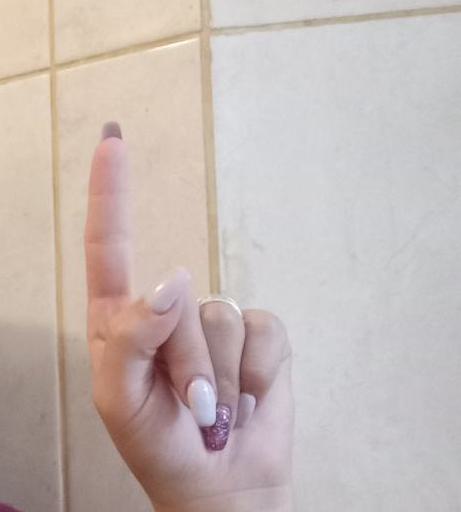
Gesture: one